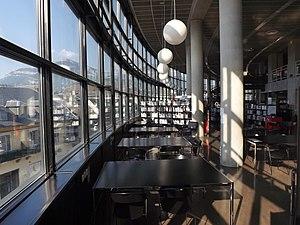
Vue intérieure du 2ème étage de la bibliothèque municipale Jean-Jacques Rousseau de Chambéry, en Savoie.
La bibliothèque municipale de Chambéry est une bibliothèque municipale classée, fondée en 1783 et située en France sur la commune de Chambéry, chef-lieu du département de la Savoie en région Rhône-Alpes.